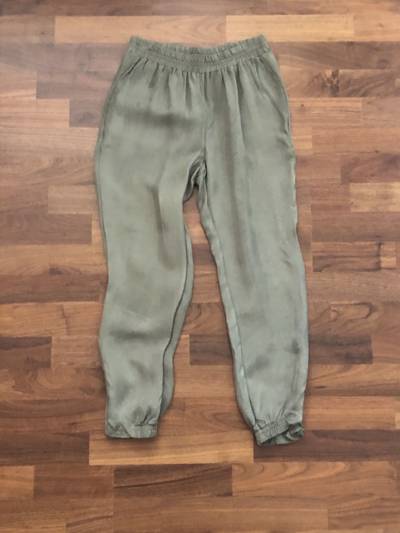
Waste category: clothes